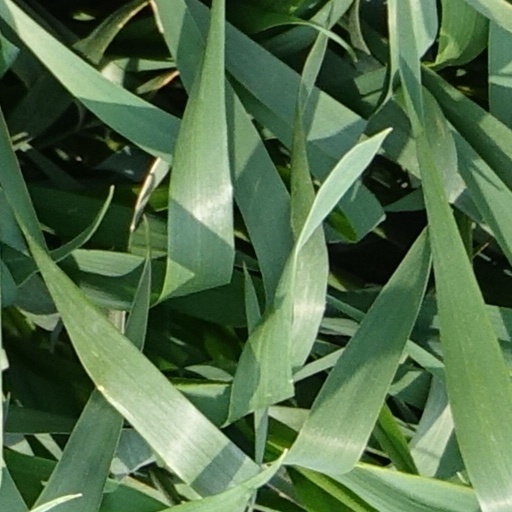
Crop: wheat